Lanciafiamme Modello 35

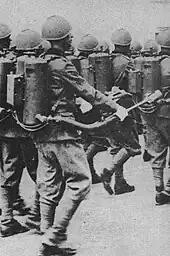
Italian soldiers armed with the Flamethrower Model 35 on parade. The quadrangular box structure contains the batteries of the ignition system.

The tank was carried via two transport belts and padded back. It was composed of two cylinders. Each was divided internally into two parts by a metal diaphragm. The two upper sections were linked together and could hold 6 litres of nitrogen at a pressure of 20 atmospheres, which acted as a propellant. The lower halves were also connected and contained 12 litres of fuel, a mixture composed of 9 parts diesel oil and 1 part gasoline. Both substances were loaded from special openings on the upper end of the cylinders, where a manual valve conveyed the liquid nitrogen in the tank to pressurize them at the moment of use. The filler pipe coupling of the lance was located in the lower part of the tank, beside the right cylinder.